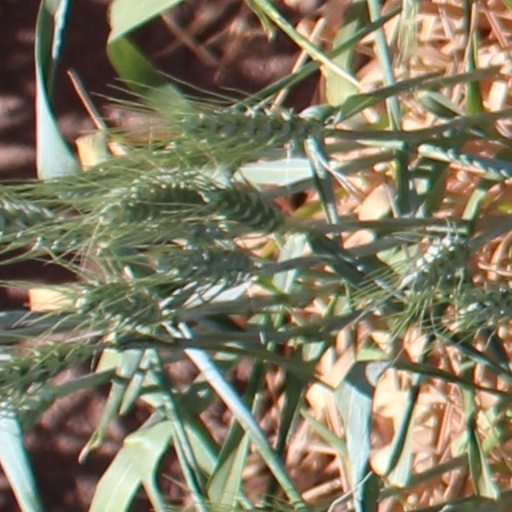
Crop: wheat